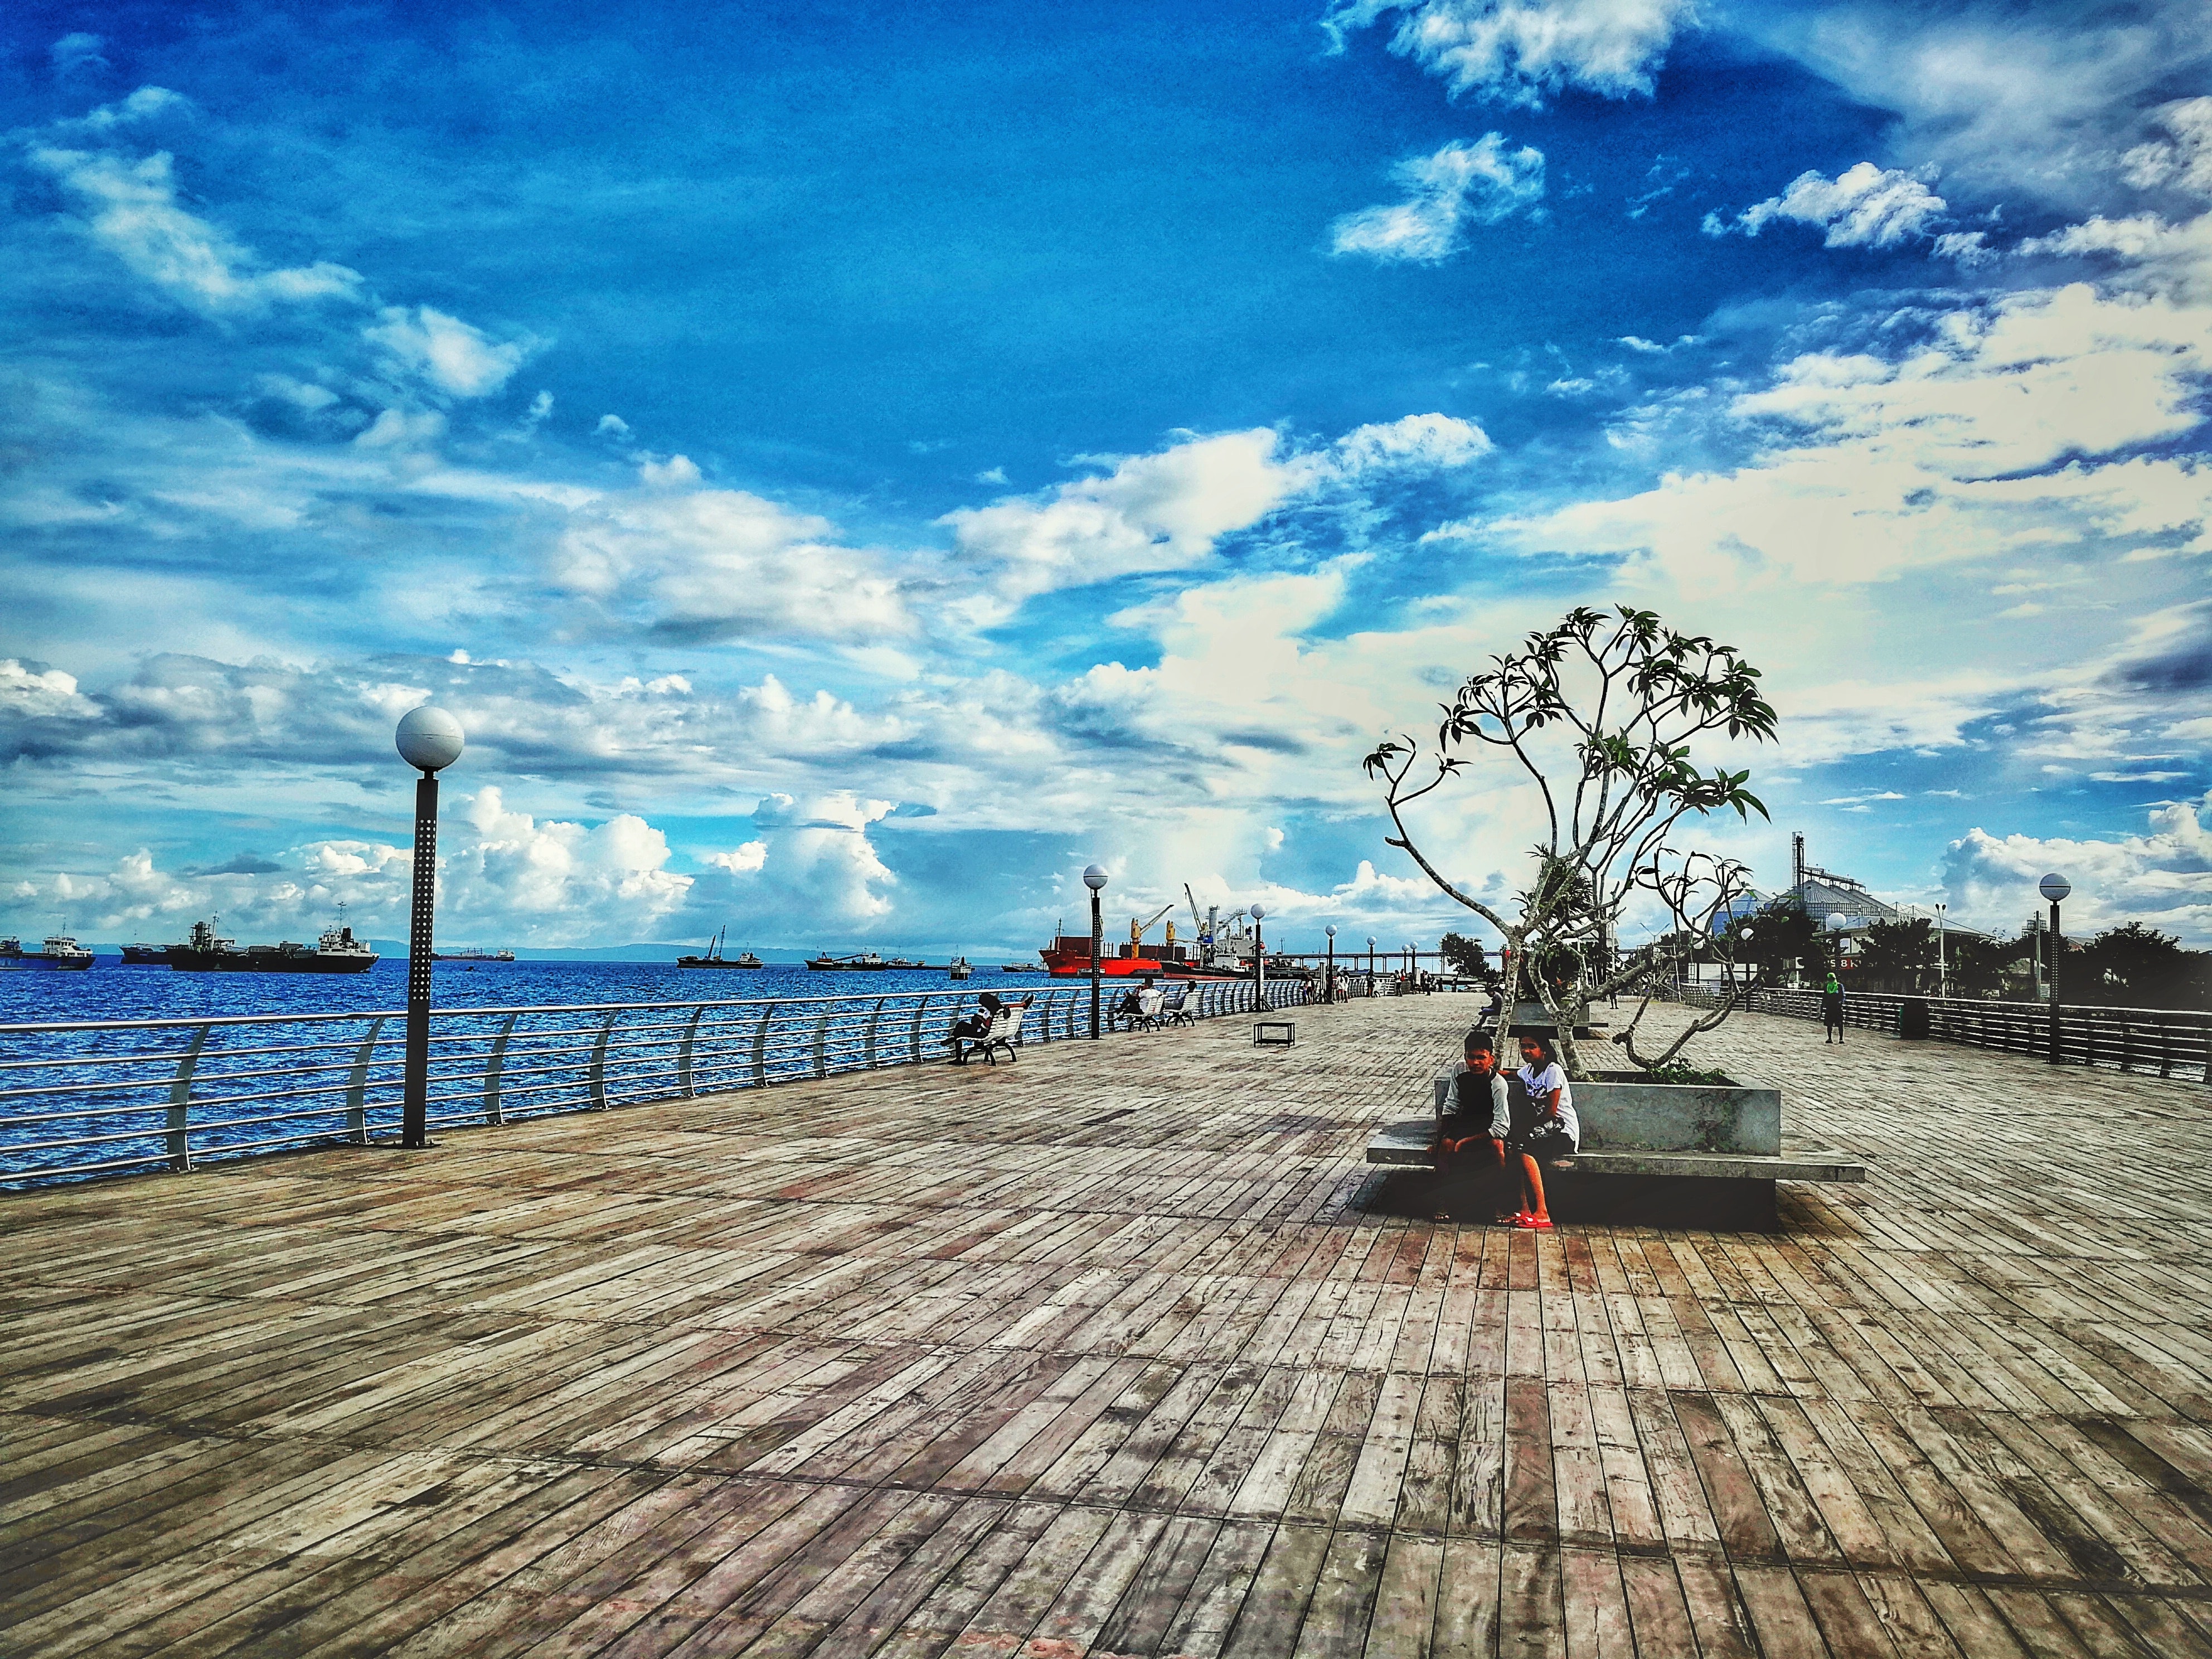
sky, cloud, water, ocean, boardwalk, pier, sea, tree, horizon, daytime, walkway, shore, beach, tourism, calm, mountain, wood, coast, dock, landscape, photography, vacation, meteorological phenomenon, city, nonbuilding structure, wave, floor, world